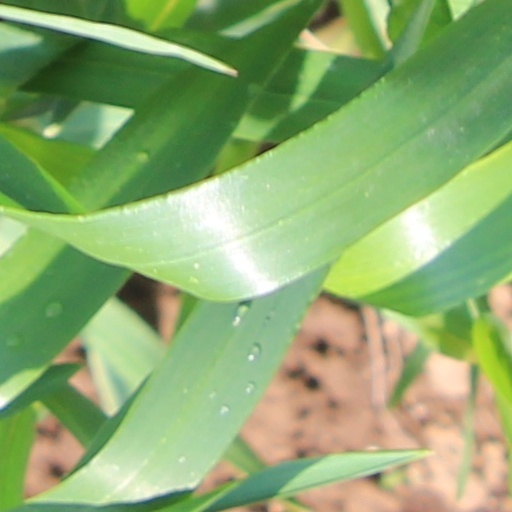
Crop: wheat